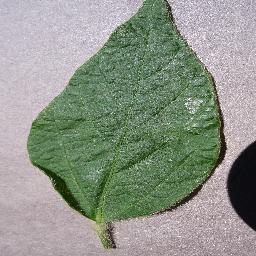
Label: Soybean___healthy